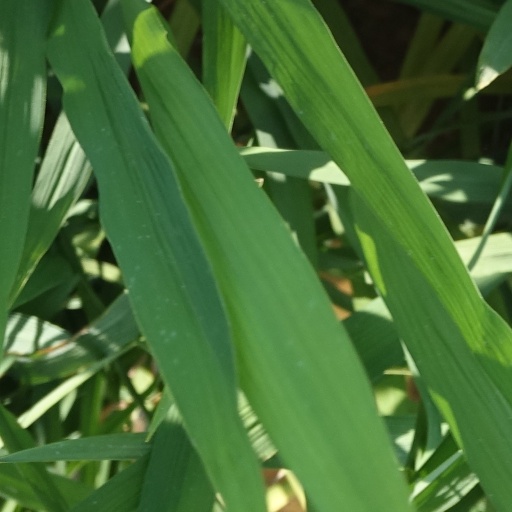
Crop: rice